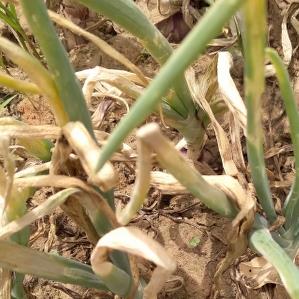
Crop: Onion
Condition: alternaria-d